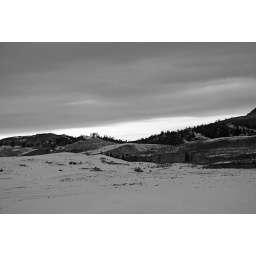
This was taken out the passenger window of a moving car in Yellowstone.